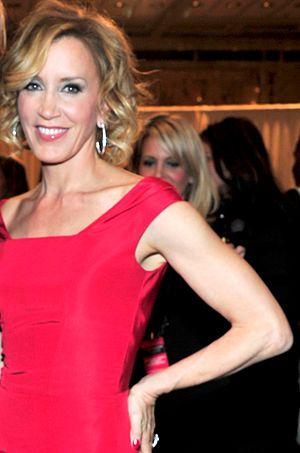
Felicity Kendall Huffman, née le 9 décembre 1962 à Bedford, est une actrice américaine. Elle commence sa carrière d'actrice par le théâtre et apparaît dans de nombreux seconds rôles dans les années 1990, à la télévision et au cinéma. Elle est révélée au grand public pour son interprétation de Lynette Scavo dans la série télévisée Desperate Housewives de 2004 à 2012. Ce rôle lui permet de remporter l'Emmy Awards de la meilleure actrice, trois Screen Actors Guild Awards mais aussi trois nominations consécutives au Golden Globe de la meilleure actrice dans une série télévisée musicale ou comique.